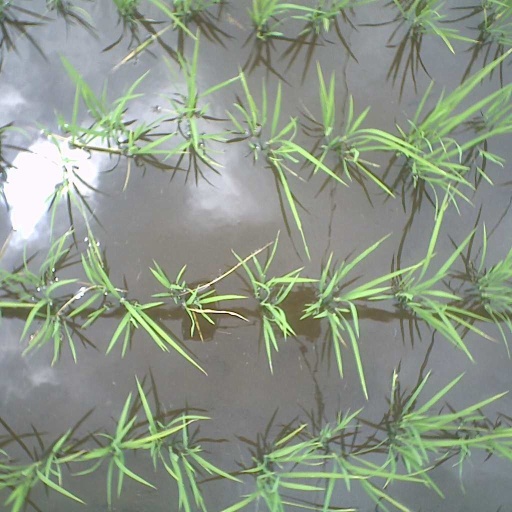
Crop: rice